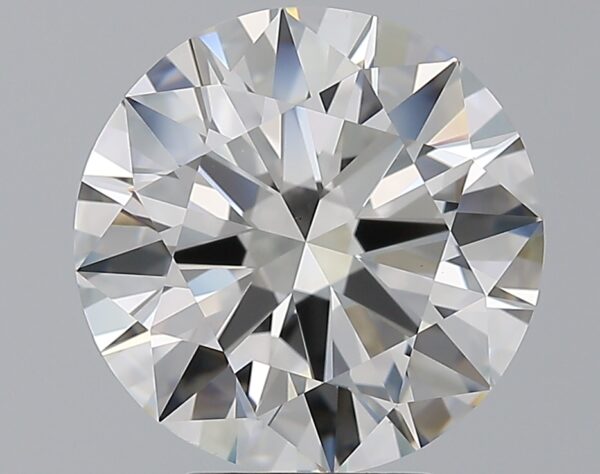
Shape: round
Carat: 5.01
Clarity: VS1
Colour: G
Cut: EX
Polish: EX
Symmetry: EX
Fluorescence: N
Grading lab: GIA
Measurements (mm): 11.02 x 11.09 x 6.65